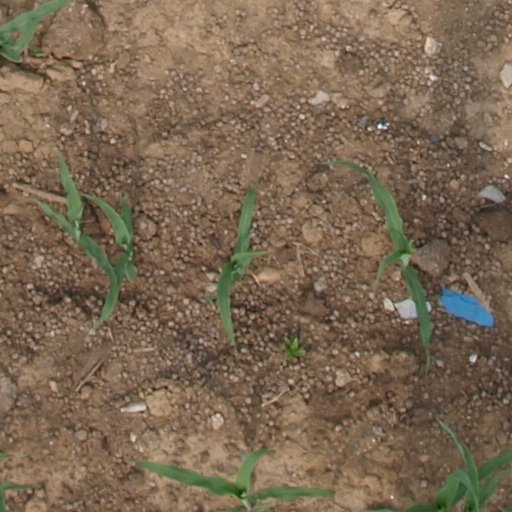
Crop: maize; corn